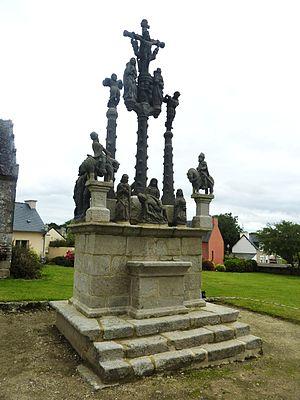
Cléden-Poher
Cléden-Poher [kledɛ̃ pɔεʁ] une commune du département du Finistère, dans la région Bretagne, en France.